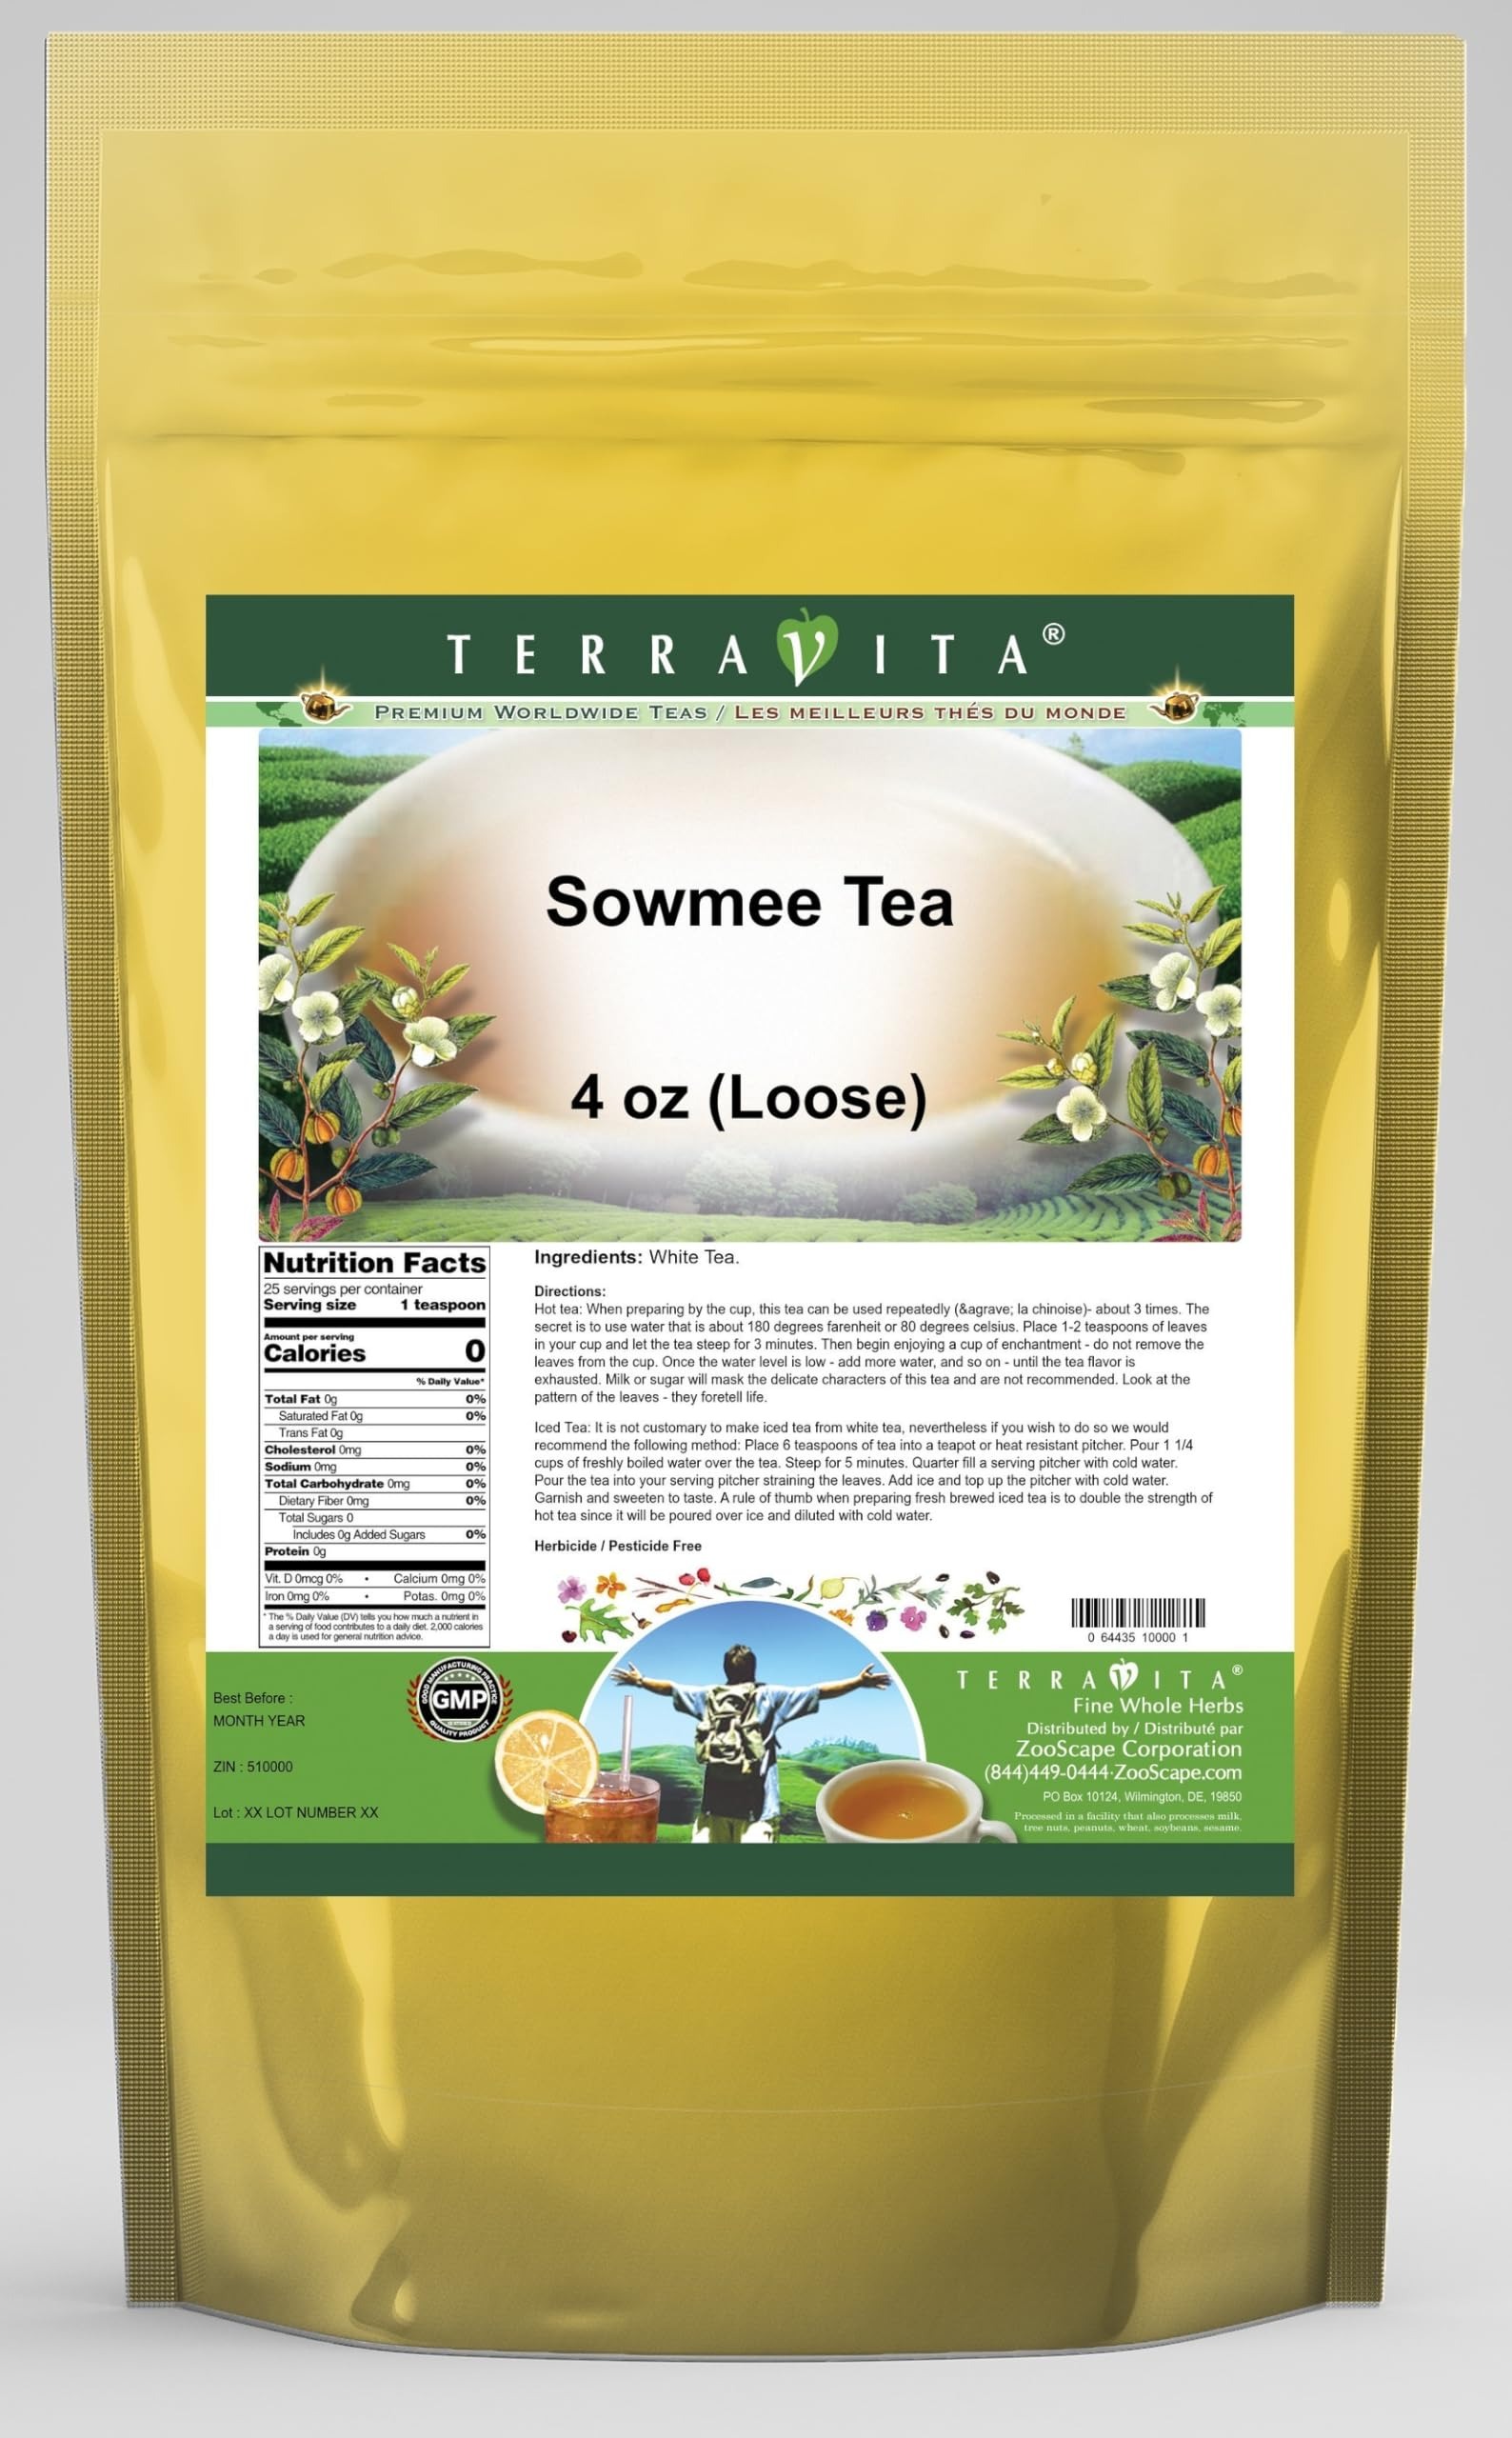
Item Name: Sowmee Tea (Loose) (4 oz, ZIN: 510000) - 2 Pack
Bullet Point 1: Sowmee Tea (Loose) (4 oz, ZIN: 510000)
Bullet Point 2: No fillers.
Bullet Point 3: Manufacturer: TerraVita
Bullet Point 4: Size: 4 oz
Bullet Point 5: Loose Leaf Herbal Tea - Packed in a convenient upright pouch!
Product Description: Sowmee Tea (Loose) (4 oz, ZIN: 510000)<BR><BR>Packaged in the United States in a GMP certified facility (Good Manufacturing Practice).<BR><BR>No fillers.<BR><BR>Manufacturer: TerraVita<BR><BR>Size: 4 oz<BR><BR>Loose Leaf Herbal Tea - Packed in a convenient upright pouch!<BR><BR>Ingredients: White Tea
Value: 8.0
Unit: Ounce

Price: 83.99